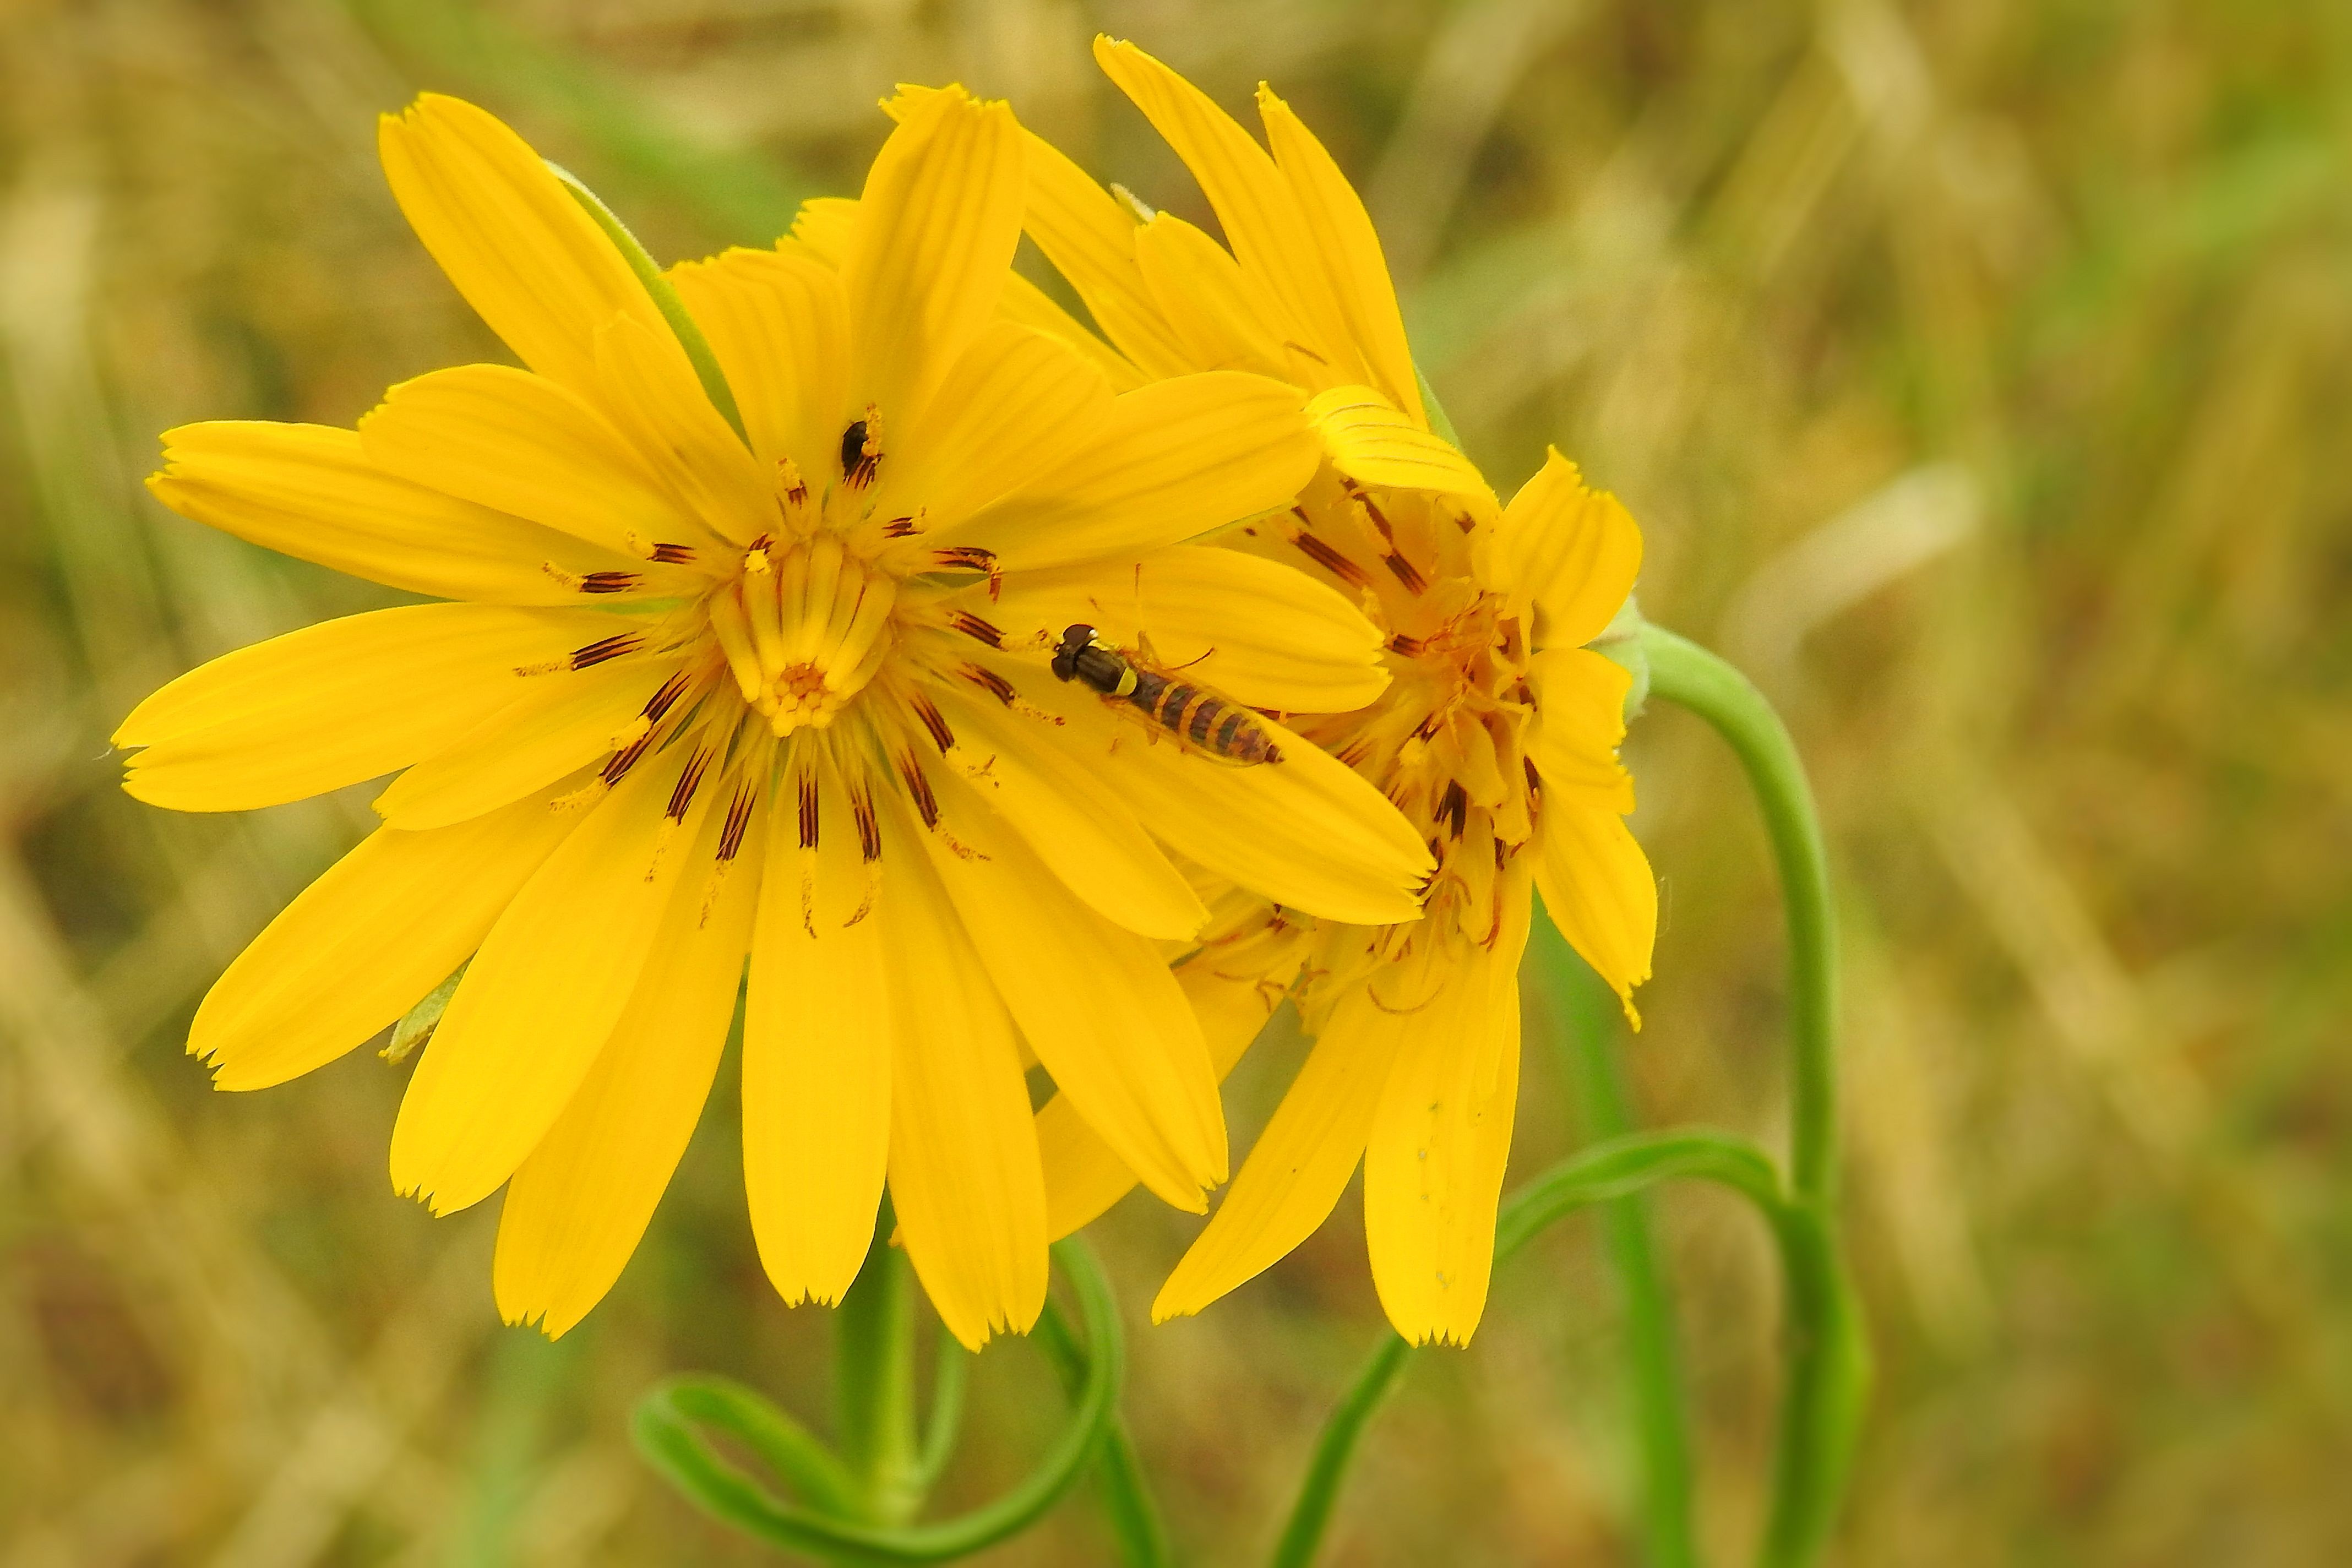
plant, field, meadow, prairie, flower, petal, herb, yellow, flora, wildflower, asteraceae, hawkweed, composites, macro photography, flowering plant, daisy family, yellow hawkweed, pilosella aurantiaca, oxeye daisy, land plant